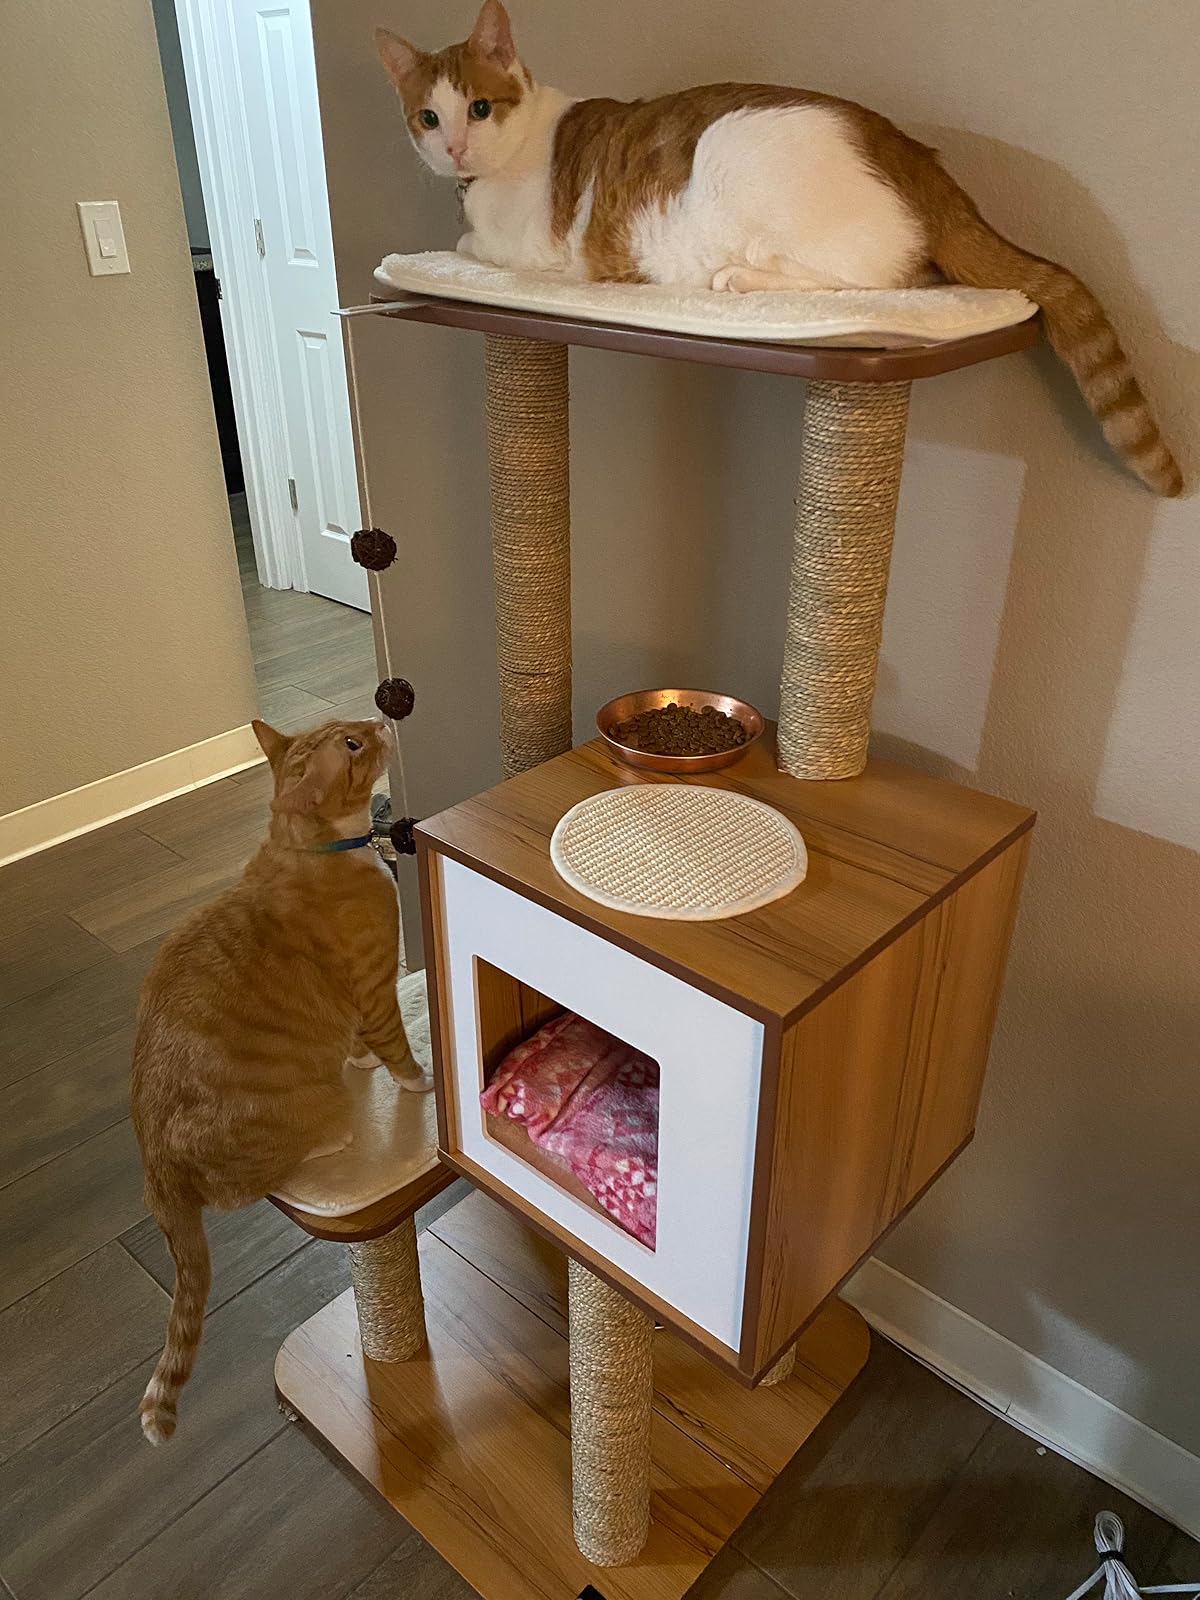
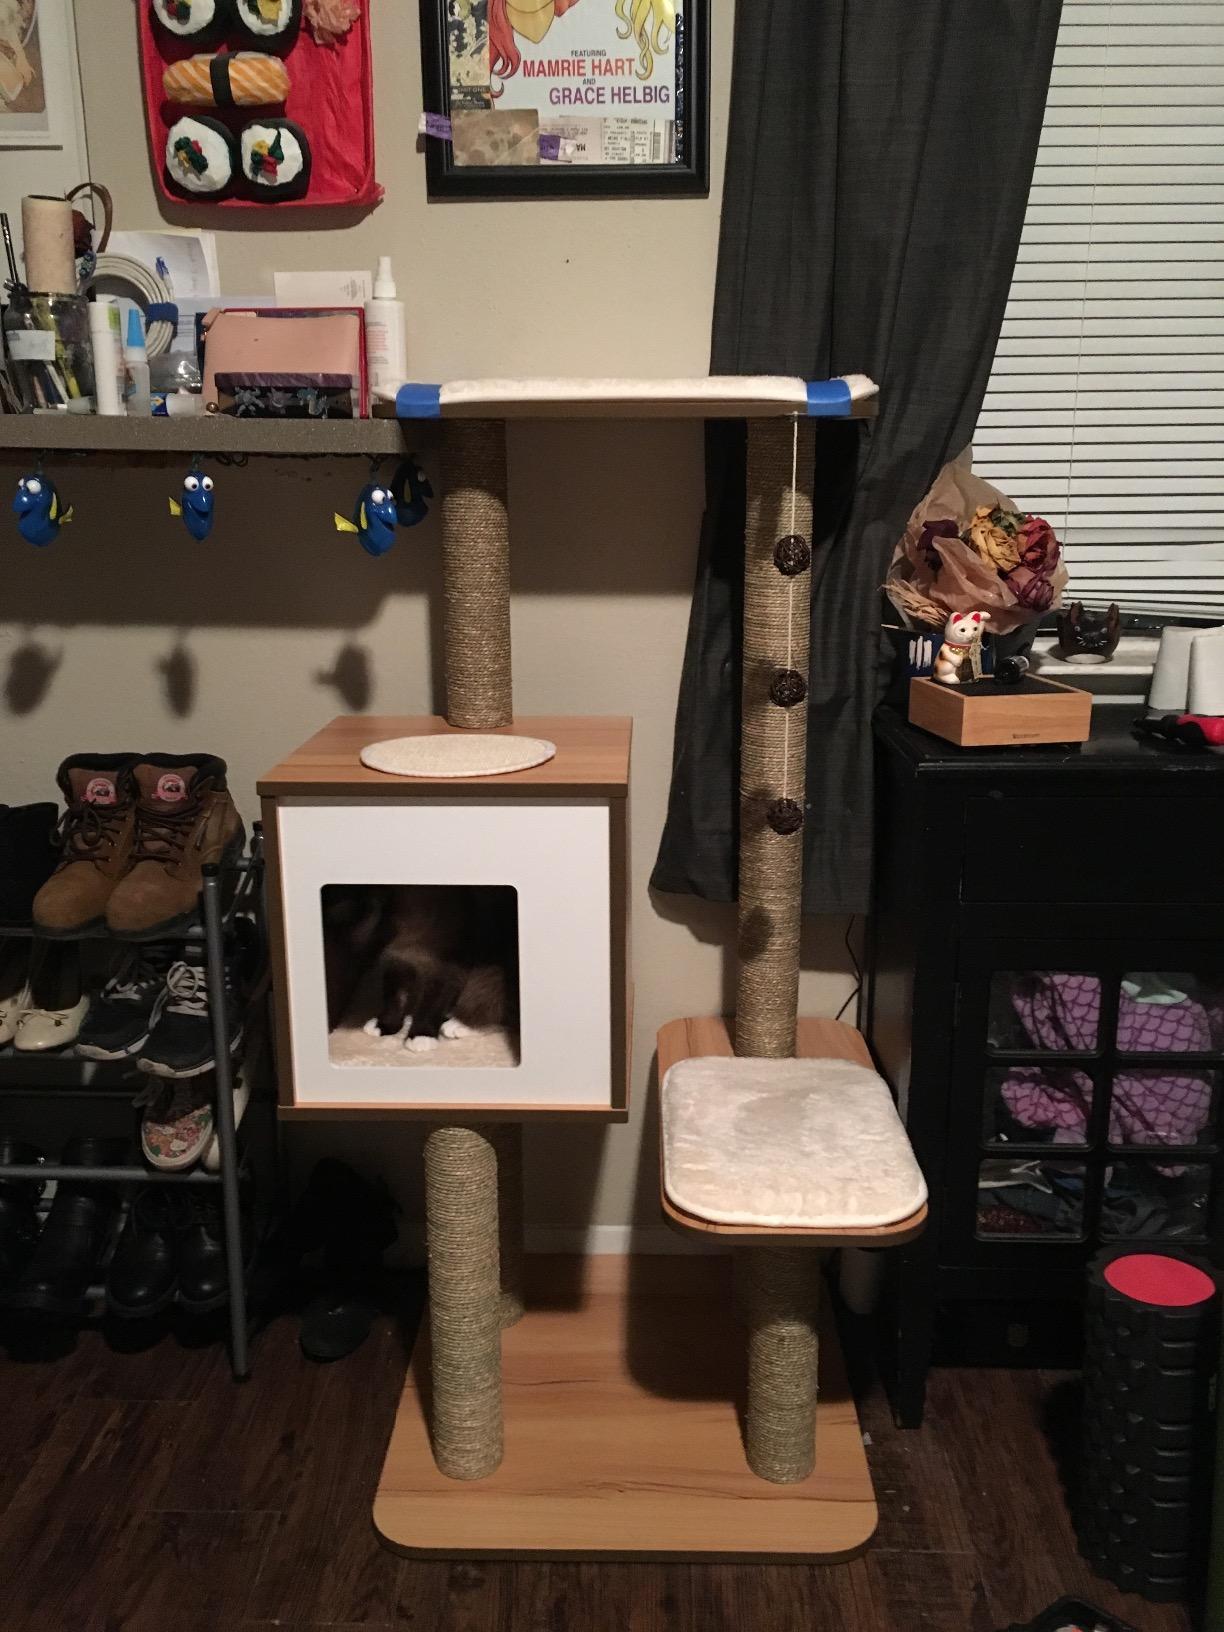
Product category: items_cat tree
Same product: yes